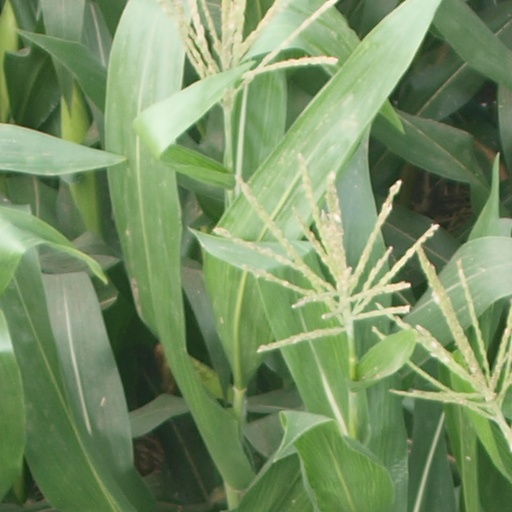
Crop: maize; corn